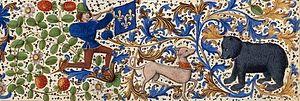
Ours dans l'encadrement, Jean Froissart, Chroniques, Bruges, 3e-4e quart du XVe siècle. Conservé à Paris, BNF, département des Manuscrits, Français 2643, fol. 180.
L'ours est présent dans les Pyrénées depuis des centaines de milliers d'années. La population actuelle d'ours brun eurasien qui vit sur les versants français et espagnol des Pyrénées est souvent nommée « ours des Pyrénées » ; toutefois, il ne s'agit pas d'une espèce à part entière mais d'un sous-groupe de population d'ours bruns extrêmement réduite. Elle a fait l'objet d'une importante médiatisation ces dernières années, opposant les éleveurs pyrénéens, qui lui attribuent de très nombreux dégâts, aux partisans de sa conservation et du renforcement de sa population qui veulent éviter sa disparition. Une large polémique s'est créée autour de ce grand mammifère qui demeure traditionnellement présent dans les Pyrénées alors qu'il a disparu de toutes les autres régions de France au cours de l'Histoire. Au niveau mondial cependant, l'ours brun eurasien n'est pas considéré comme une espèce menacée par l'Union internationale pour la conservation de la nature.
L'ours dans la culture des populations humaines en contact avec cet animal, qui partagea longtemps son biotope avec elles, a toujours occupé une place particulière. Dès l'époque préhistorique, il a incarné une divinité. Si la thèse du culte de l'ours au paléolithique moyen est controversée, de nombreuses formes de vénération liées à sa chasse et associées à des rites parfois violents sont plus tard attestées dans de multiples sociétés autour du monde. L'ours fut considéré comme un double animal de l'homme, un ancêtre tutélaire, un symbole de puissance, de renouveau, du passage des saisons, et même de royauté puisqu'il fut longtemps symboliquement le roi des animaux en Europe. Étroitement associé à des pratiques et traditions animistes « païennes » parfois transgressives, l'ours et ses cultes furent combattus par l'Église catholique lors des évangélisations successives, conduisant à sa dépréciation et à sa diabolisation progressive, jusqu'à lui donner une réputation d'animal goinfre et stupide au Moyen Âge.